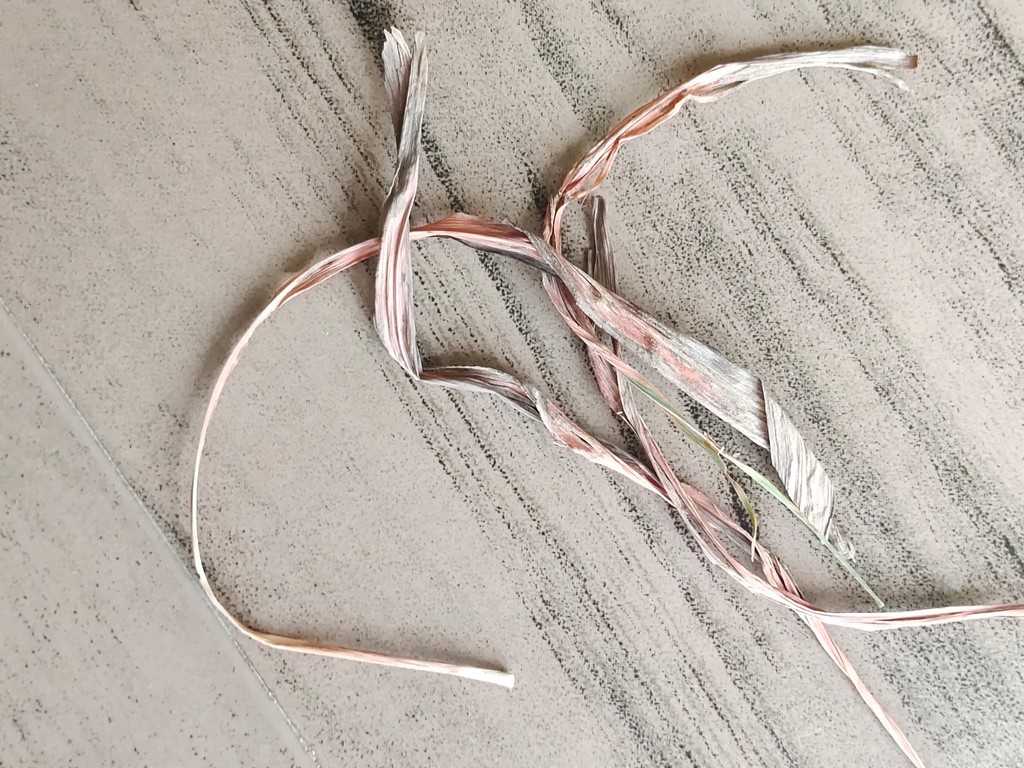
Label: Dried